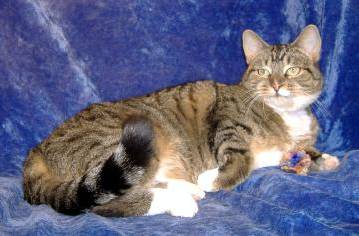
Label: cat